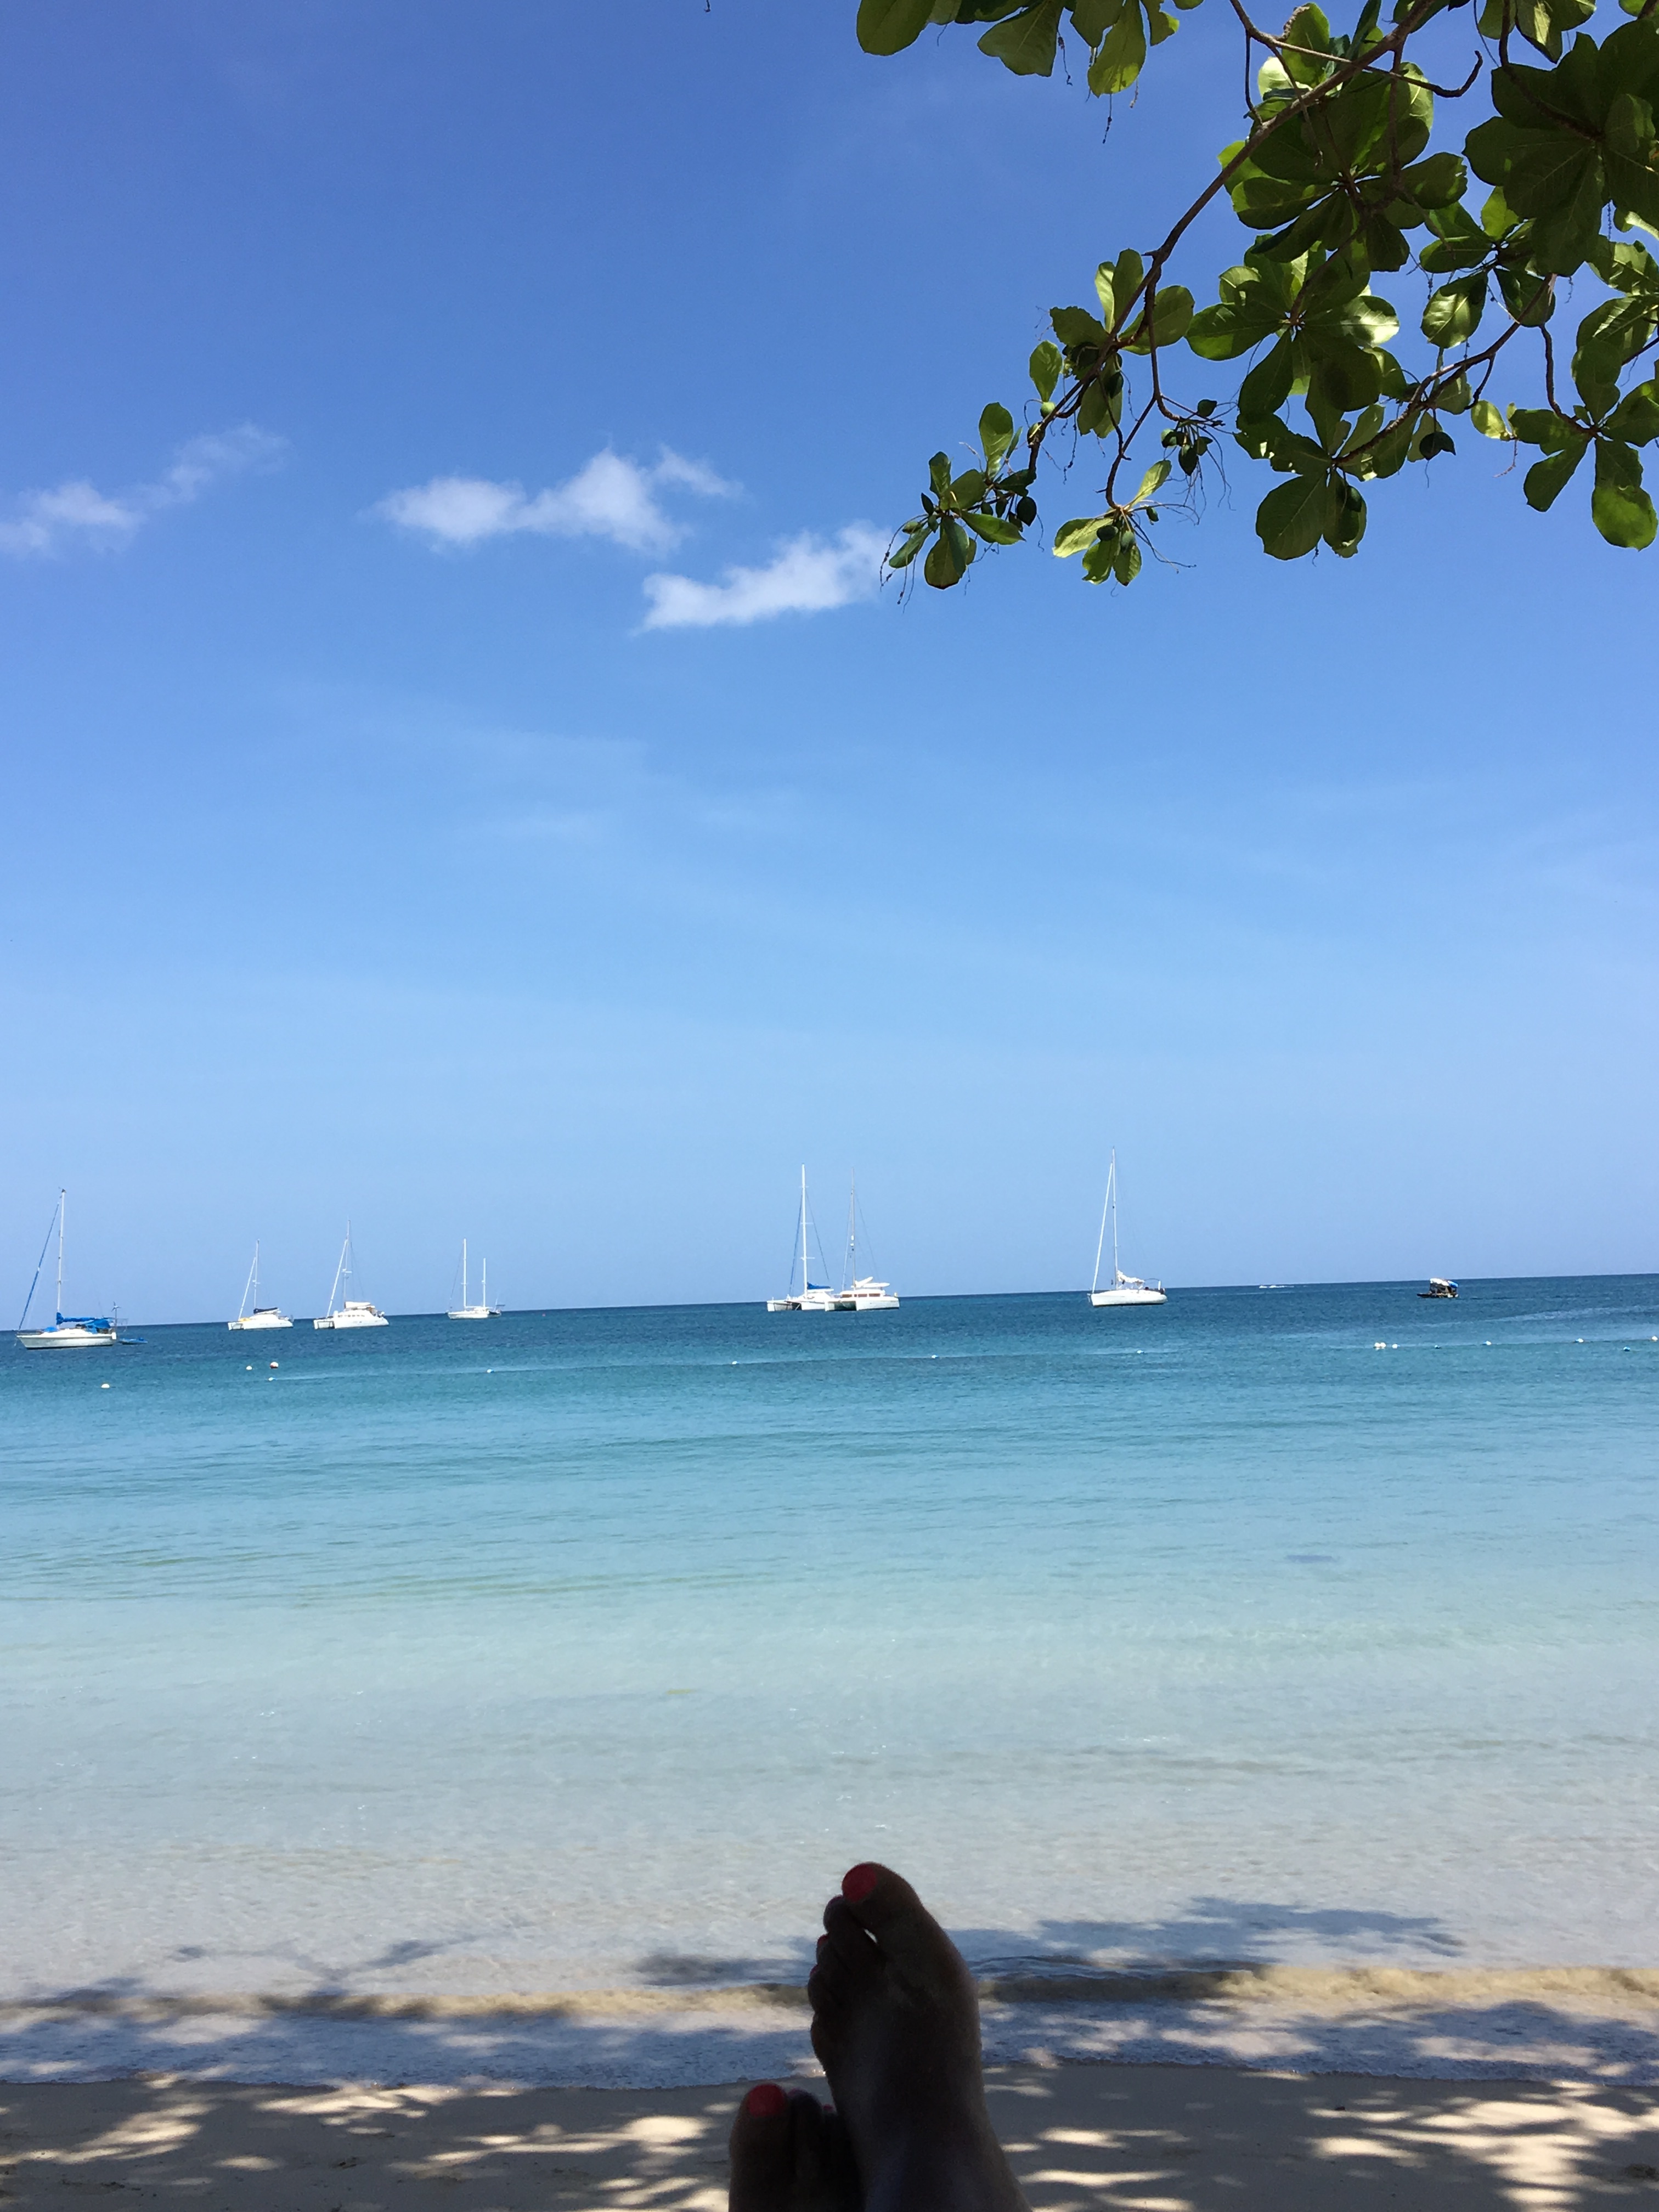
beach, body of water, sky, sea, blue, ocean, water, daytime, tropics, tree, vacation, caribbean, azure, shore, horizon, coast, tourism, coastal and oceanic landforms, summer, calm, cloud, palm tree, bay, leisure, travel, plant, vehicle, wind, island, arecales, holiday, sailboat, boat, sun tanning, sound